Fazal Malik Akif

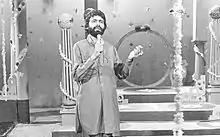
Akif performing on Pakistan television in the 1970s

In the years following, Akif went on to perform on various television shows including, "Aaghosh-e-Kohistan", loosely meaning "from the lap of the mountains", "Lok Tamasha", "Lok Mela", "Lok Virsa" and "Nandara".